Chorley cake
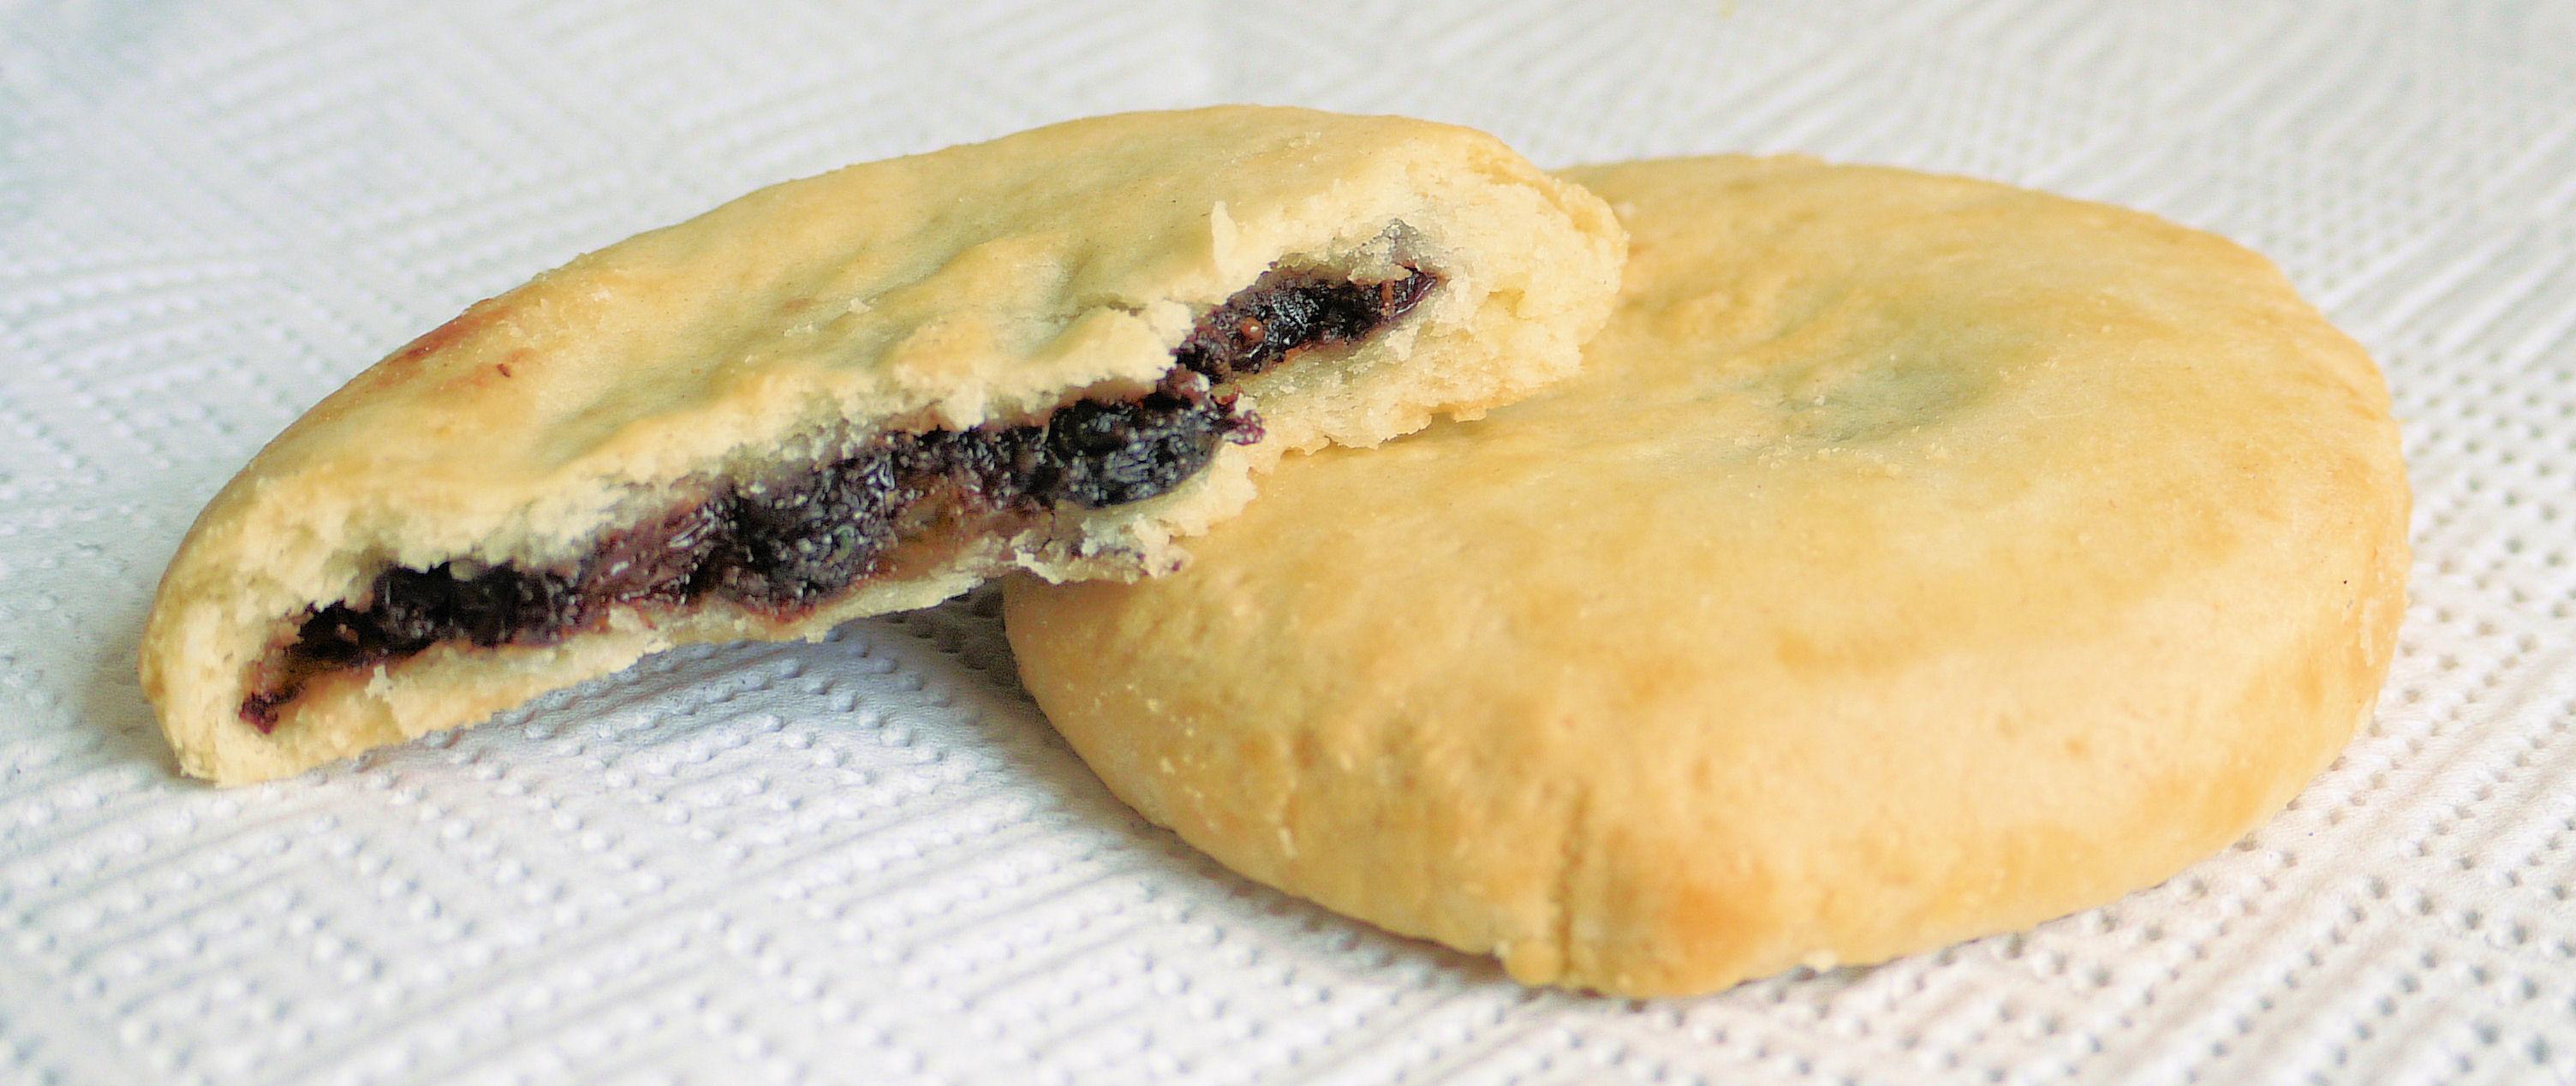
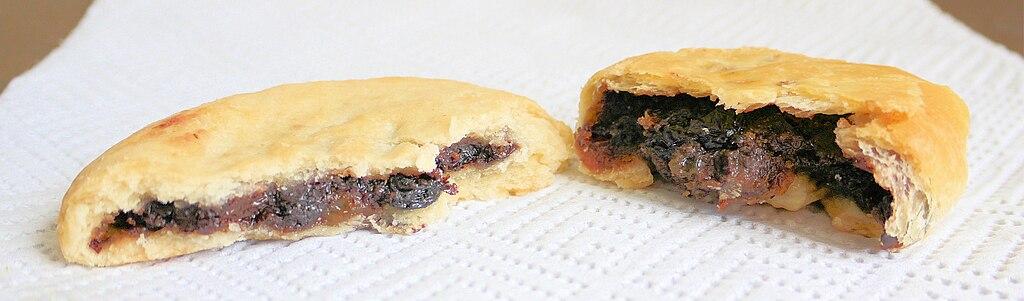
Also known as:
jv - Javanese: Kuwé chorley
pt - Portuguese: Bolo chorley
Category: cake (cake)
Cuisine: British
Associated cuisines: British
Area: Chorley, Lancashire
Countries: England
Region: Northern Europe, , , ,
This dish is made using currants, sandwiched between two layers of unsweetened shortcrust pastry.